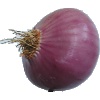
Label: Onion Red Peeled 1